Marina de Tavira

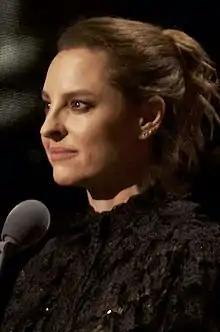
de Tavira in 2018

Marina de Tavira Servitje (born 21 November 1973) is a Mexican actress. She is internationally known for her role in the film "Roma" (2018), which received widespread acclaim and earned her an Academy Award nomination.